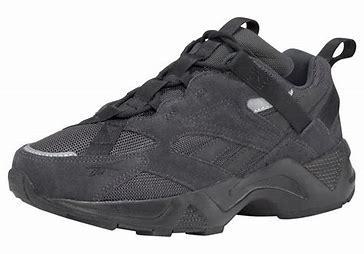
Brand: Reebok
Model: Aztrek 96